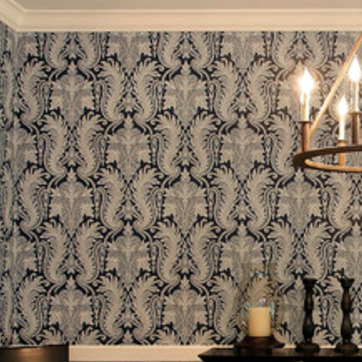
Material: wallpaper